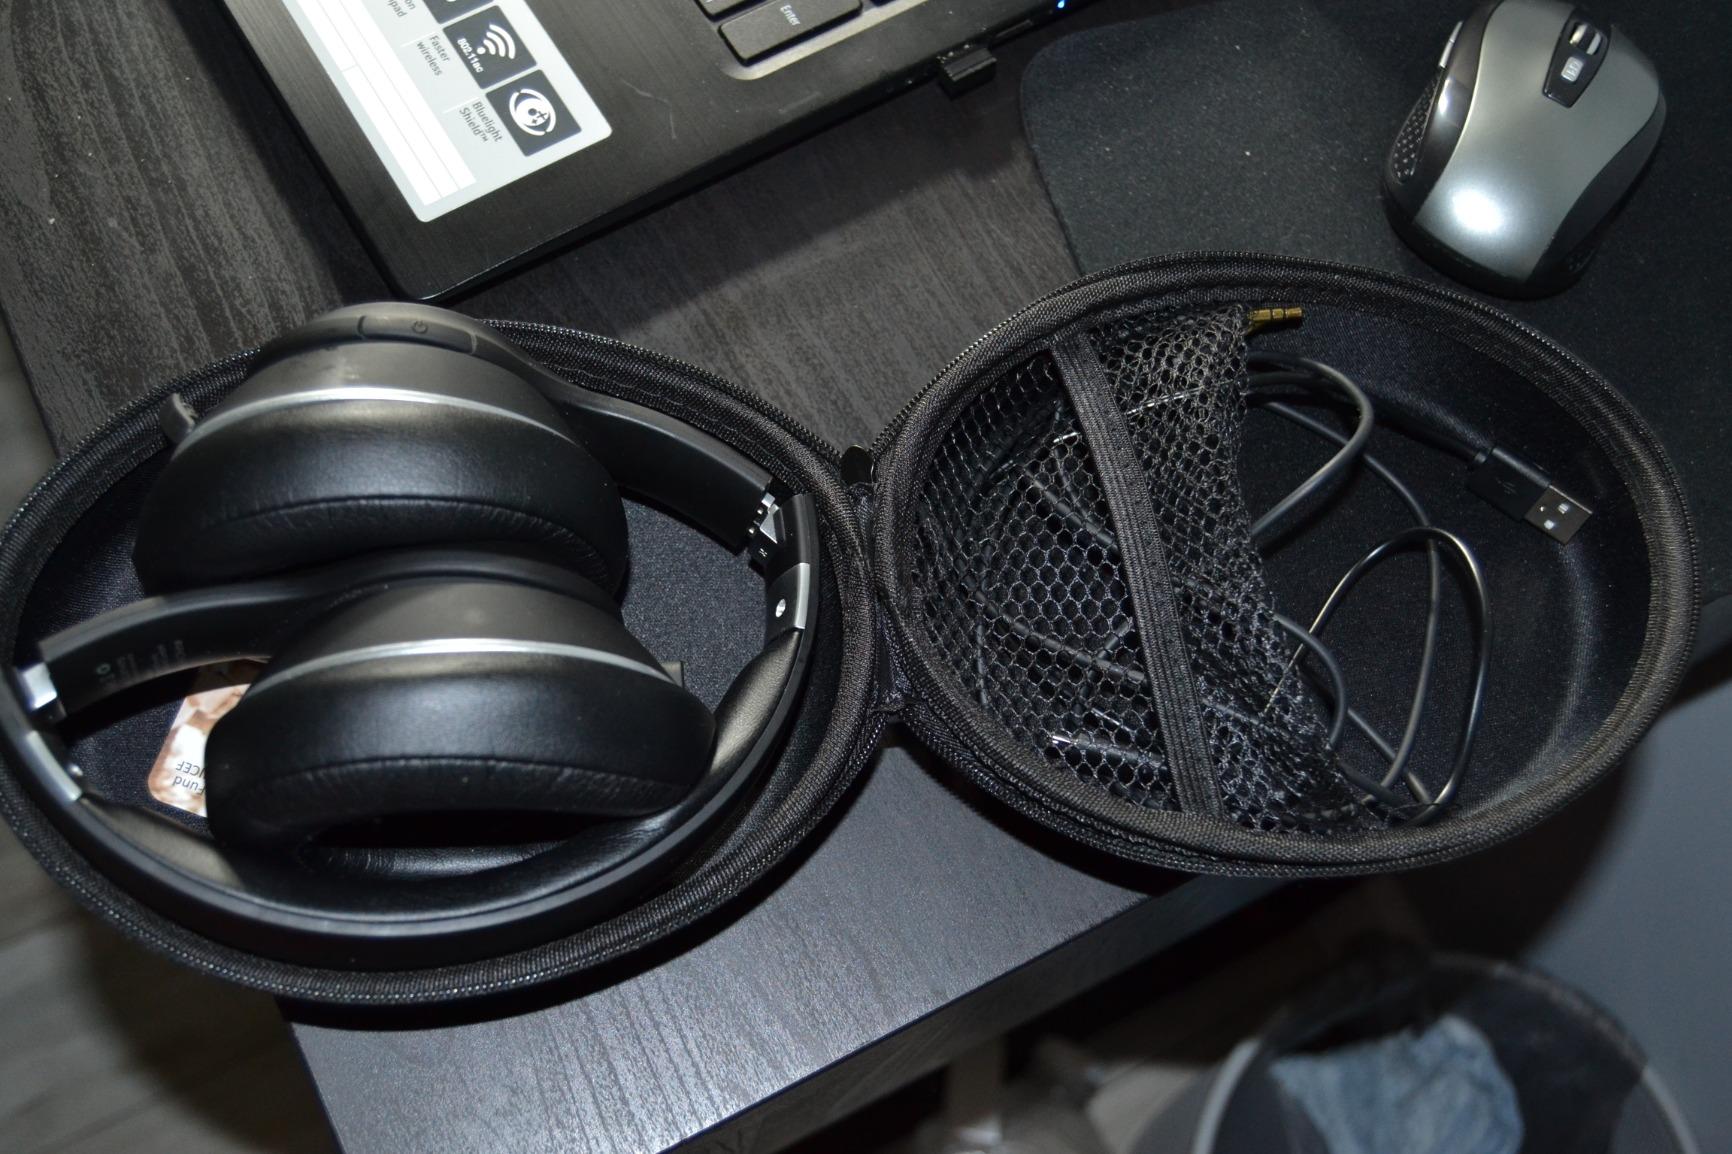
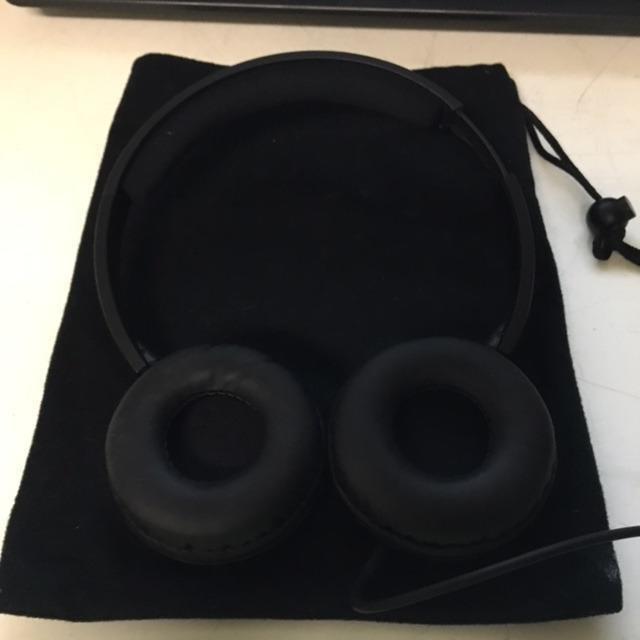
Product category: headphones
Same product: no